Martin Rundkvist

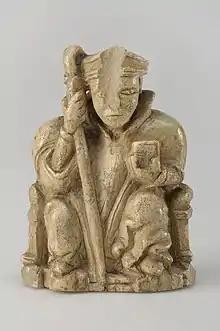
13th-century walrus ivory chess bishop found at Stegeborg Castle

In 2005, Rundkvist and Williams directed the excavation of a Viking boat grave at Skamby, in the province of Östergötland. The site's surface features suggested a cemetery comprising ten boat graves, making it exceptional for the area. The excavation was the first of a boat burial in Östergötland. Widely reported in the media, the dig uncovered 23 rare amber gaming pieces, the first time such pieces had been found in the country since the excavation of a grave at Birka more than a century before. The finds, which Williams termed "once-in-a-lifetime discoveries for Martin and myself", were placed on permanent display in the in Linköping. Rundkvist and Williams published a paper on the finds in 2008. Two years later, Rundkvist published a widely cited paper on Scandinavian domed oblong brooches from the Vendel Period. The article catalogued nearly 600 such brooches, as well as transitional types through to the Early Viking Age, and was termed "comprehensive" by the Danish archaeologist . The work was also praised by the Swedish archaeologist Birgitta Hårdh for demonstrating, among other things, how Uppåkra functioned as an innovation centre for new types of fibulae.